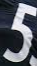
Number: 5